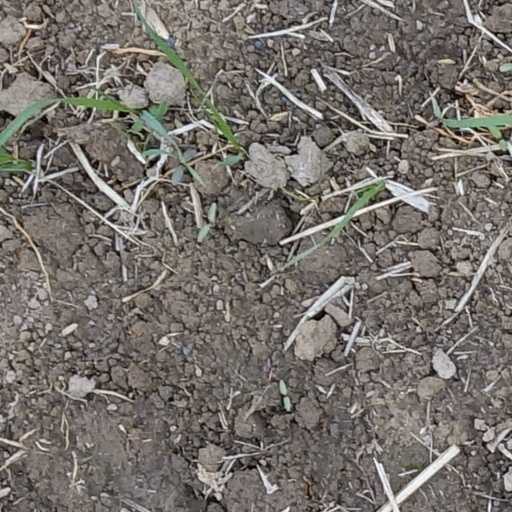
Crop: wheat